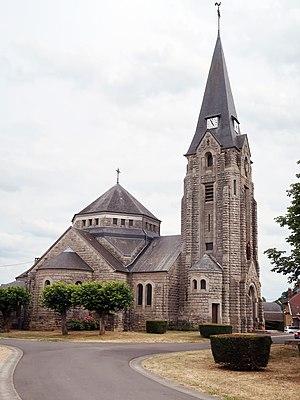
Montigny-devant-Sassey, église
Montigny-devant-Sassey est une commune française située dans le département de la Meuse, en région Grand Est.